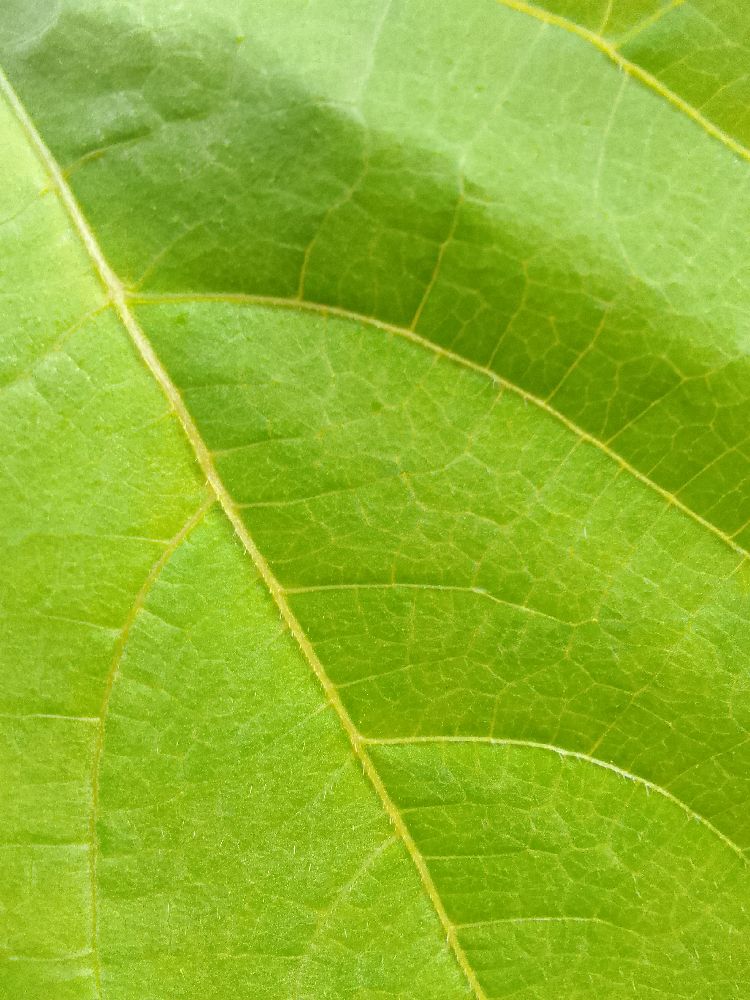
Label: healthy